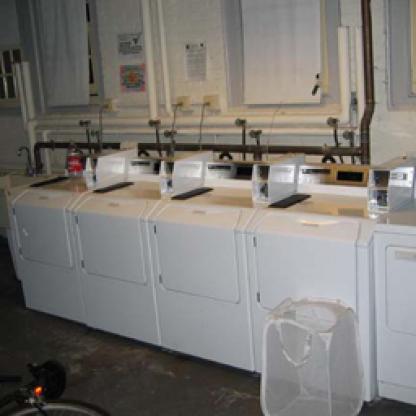
Scene: Indoor